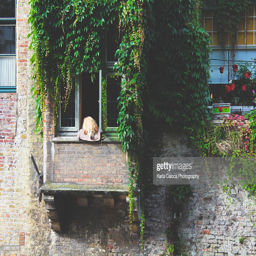
dog sleeping on the window